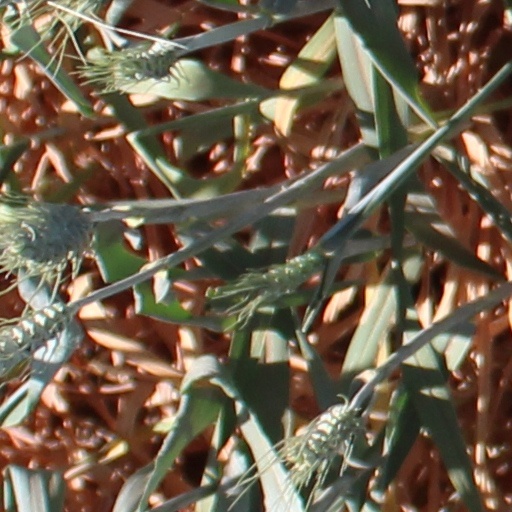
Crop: wheat